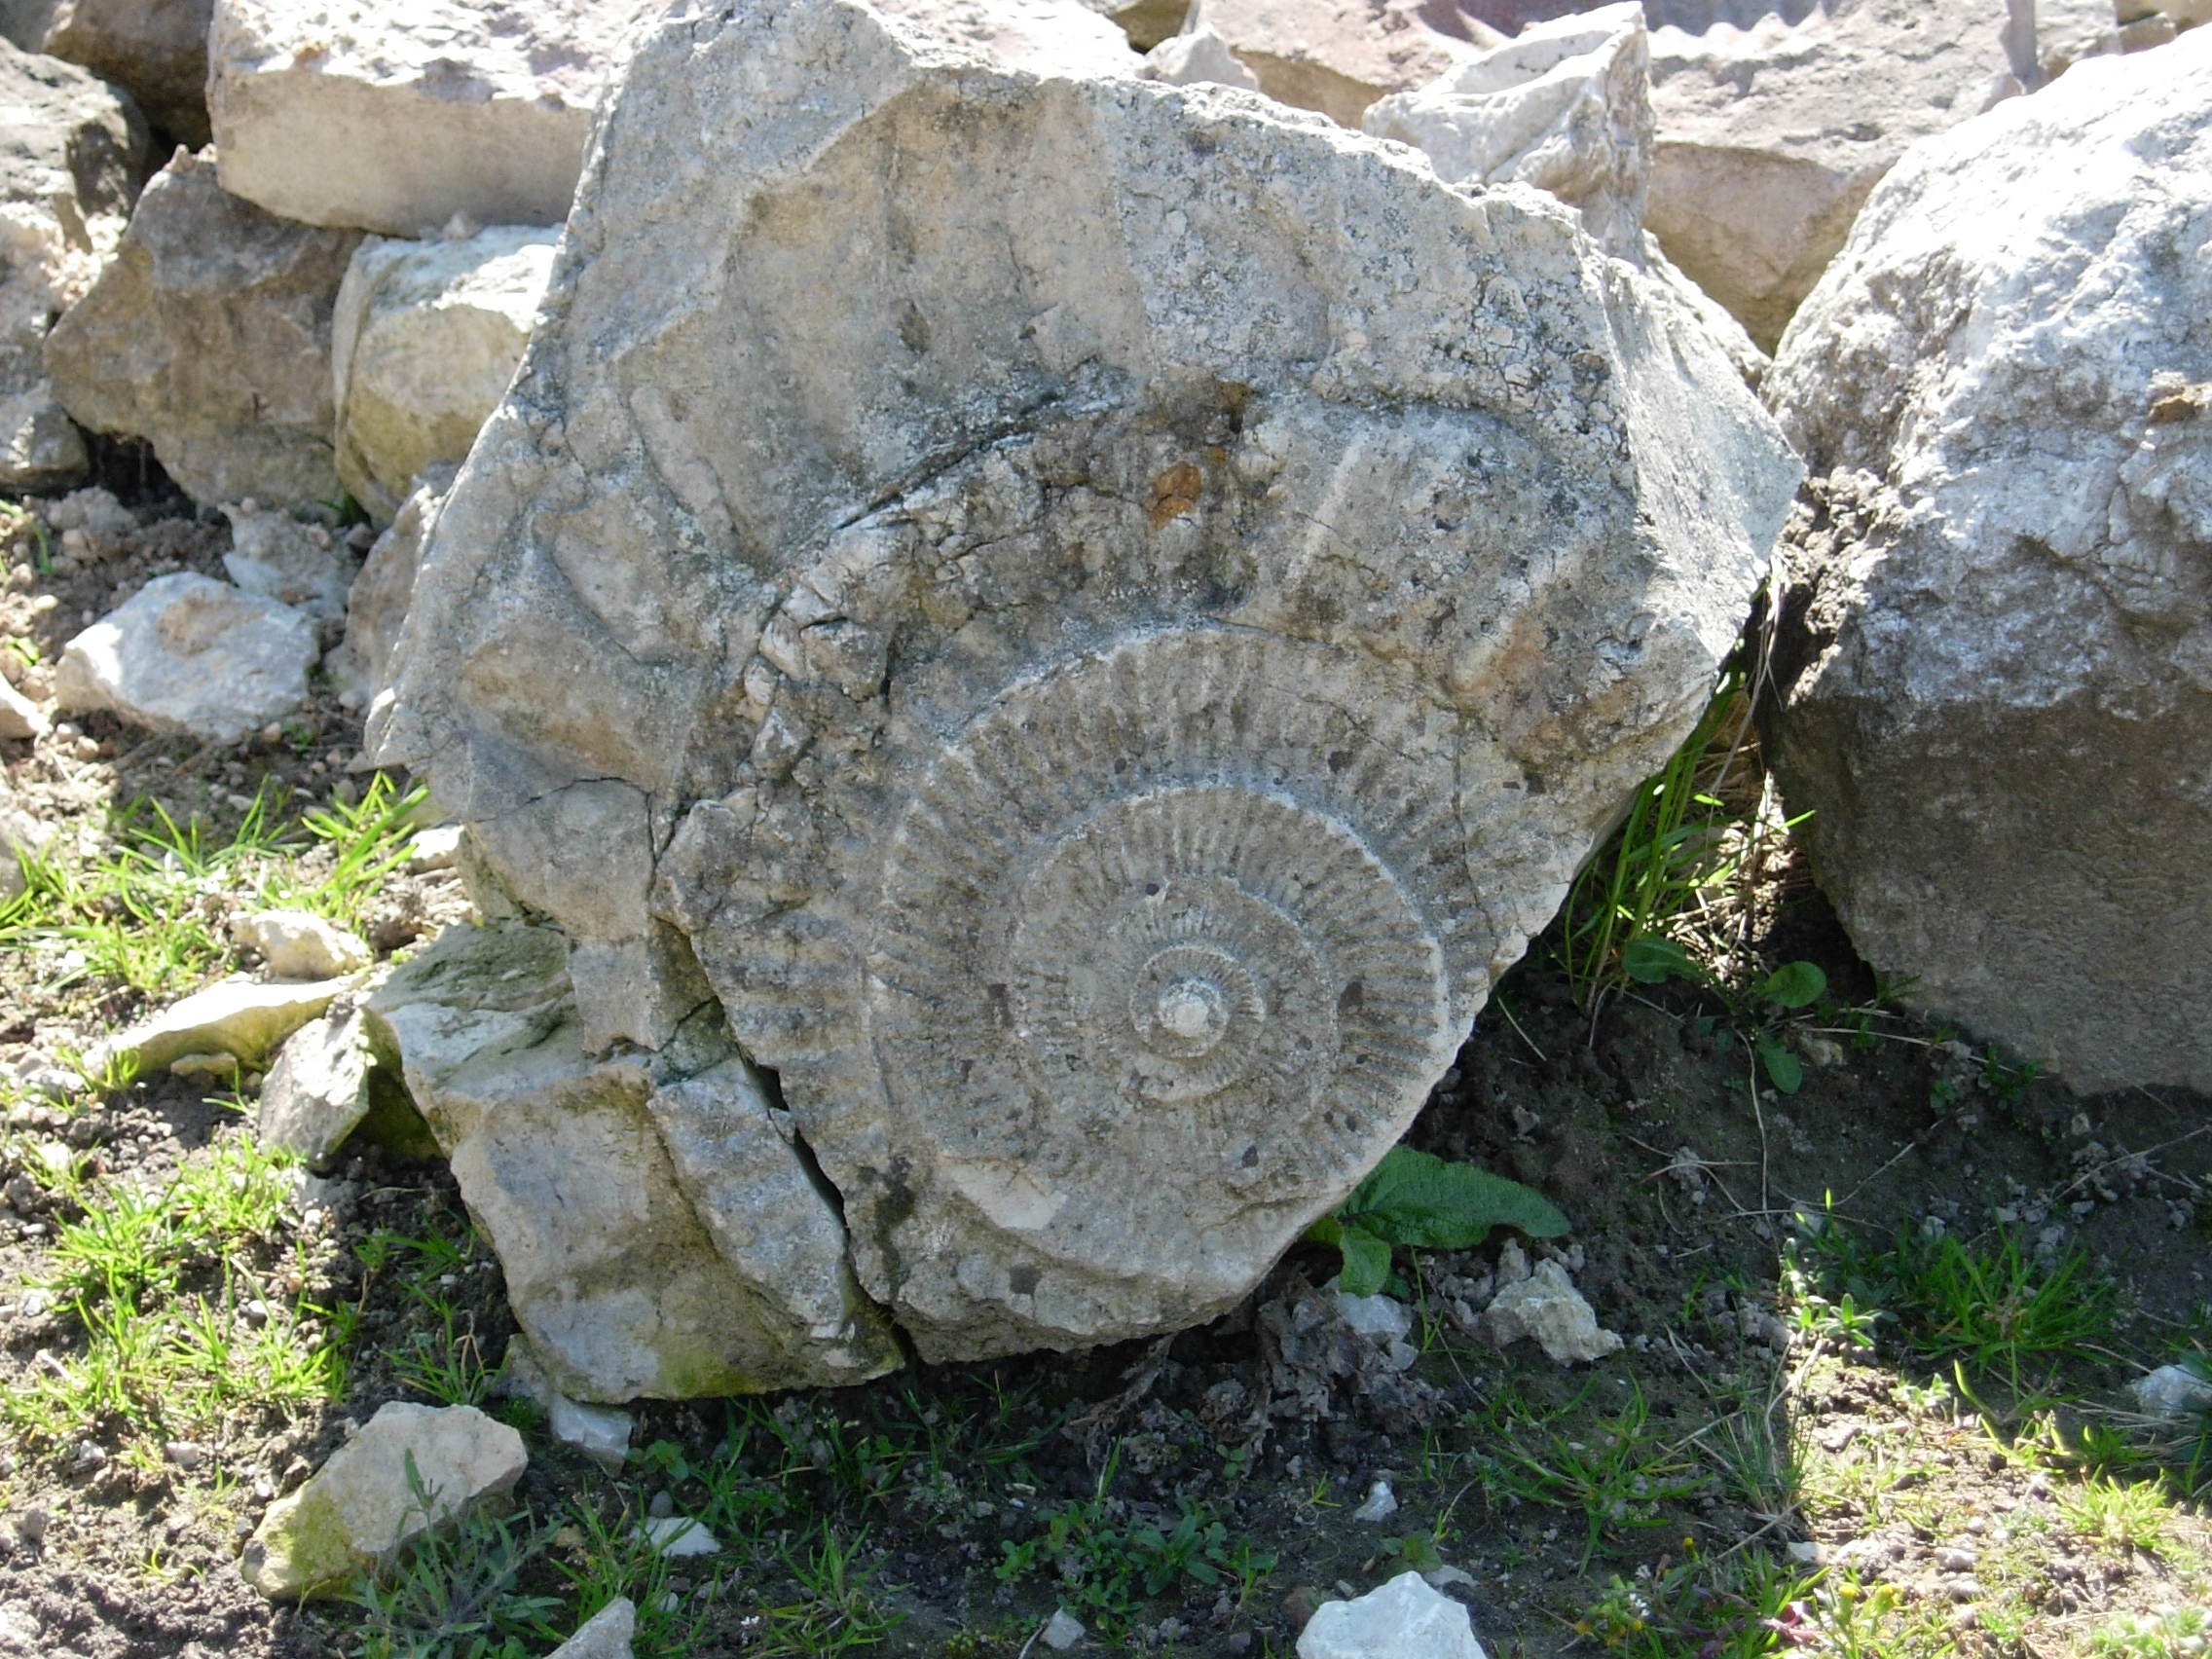
tree, nature, rock, trunk, park, rocks, geology, boulder, fossil, oyster mushroom, medicinal mushroom